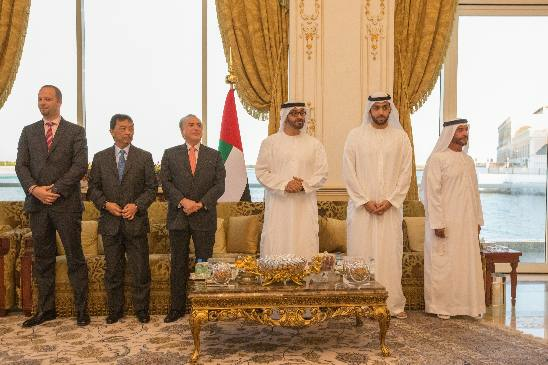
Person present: Yes